List of Nepal One Day International records

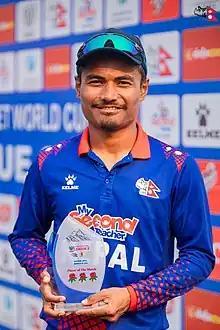
Rohit Paudel is Nepal's all time highest run-scorer in ODI cricket

This is a list of Nepal One Day International cricket records. This is record of team and individual performances in One Day International cricket. Nepal played their first ODI match against Netherlands on August 1, 2018, and these records date from that match.